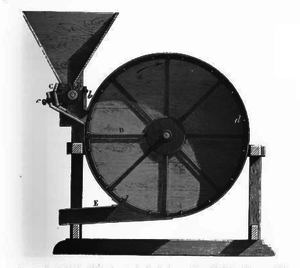
Le tarare brise-insectes, ou tarare insecticide, tue-teignes, est un instrument agricole, dérivé du tarare, inventé au XIXᵉ siècle. Sa fonction était de tuer les insectes vivant dans les grains de blé, principalement le charançon et l'alucite en soumettant les grains à des chocs violents et multiples, avant de les trier par densité.